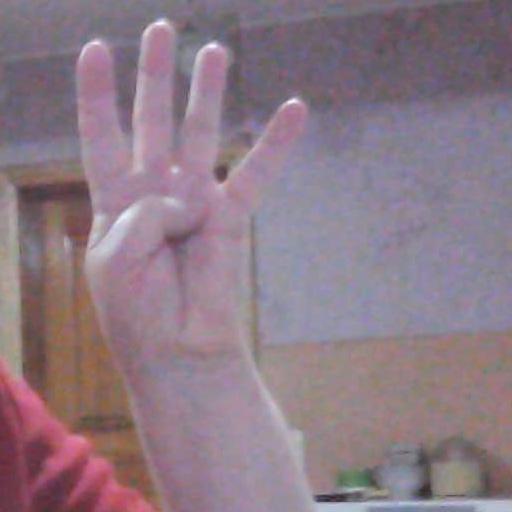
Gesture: four